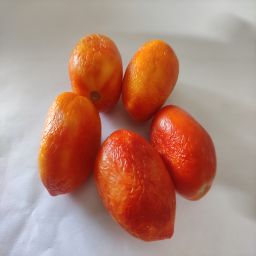
Crop: Tomato
Quality: Old